Cyprus Airways (1947–2015)

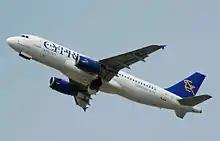
Cyprus Airways Airbus A320 departing Heathrow Airport (2014)

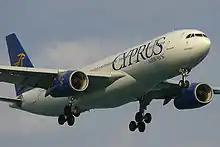
Cyprus Airways Airbus A330 landing at Larnaca International Airport (2006)

Prior to the airline's shutdown, Cyprus Airways had a fleet of fourteen Airbus A320 aircraft of an average age of 11.3 years. All aircraft bore names of Cypriot landmarks and cities.